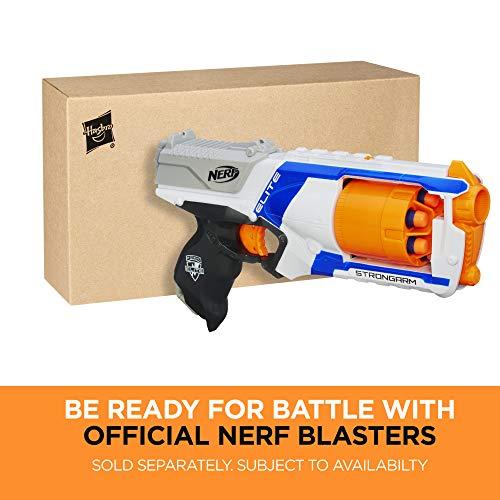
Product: Nerf Vendetta N-Force Double Sword Toy -- Includes 2 Foam Blades with Plastic Core -- for Kids, Teens, Adults, Brown (Amazon Exclusive)
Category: Toys & Games | Sports & Outdoor Play | Blasters & Foam Play
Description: Each sword has a hard plastic inner blade that is covered with an outer layer of Nerf foam and is over 28 inches 71 centimeters long.
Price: $33.05
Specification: ProductDimensions:2.5x30.5x6.1inches|ItemWeight:1.15pounds|ShippingWeight:1.15pounds(Viewshippingratesandpolicies)|ASIN:B07B9W79ZP|Itemmodelnumber:N/A|Manufacturerrecommendedage:6yearsandup